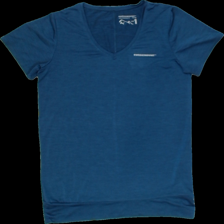
View: front
Type: T-shirt
Category: Ladies
Brand: Swedemount
Colors: Blue
Material: 100% polyester
Cut: V-collar
Size: 42
Trend: Sports
Stains: No
Price range: <50
Recommended usage: Export